100th Anniversary of the Independence of Albania

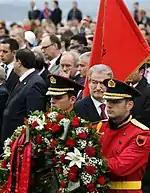
Ceremonies being performed at the Martyrs of Nation Cemetery

The government of Albania decided to bring back the remains of the king Zog of Albania from France where he died in 1961. The remains were exhumed and the return ceremony was organized on 17 November, ahead of celebrations for Albania's 100th independence anniversary. The remains were placed in the reconstructed Mausoleum of the Albanian Royal Family. An exhibition of the artistic works of Agim Ramadani, a leader of the Kosovo Liberation Army (KLA), was opened in the framework of the 100th Anniversary of the Independence of Albania and visited by prime minister Berisha.